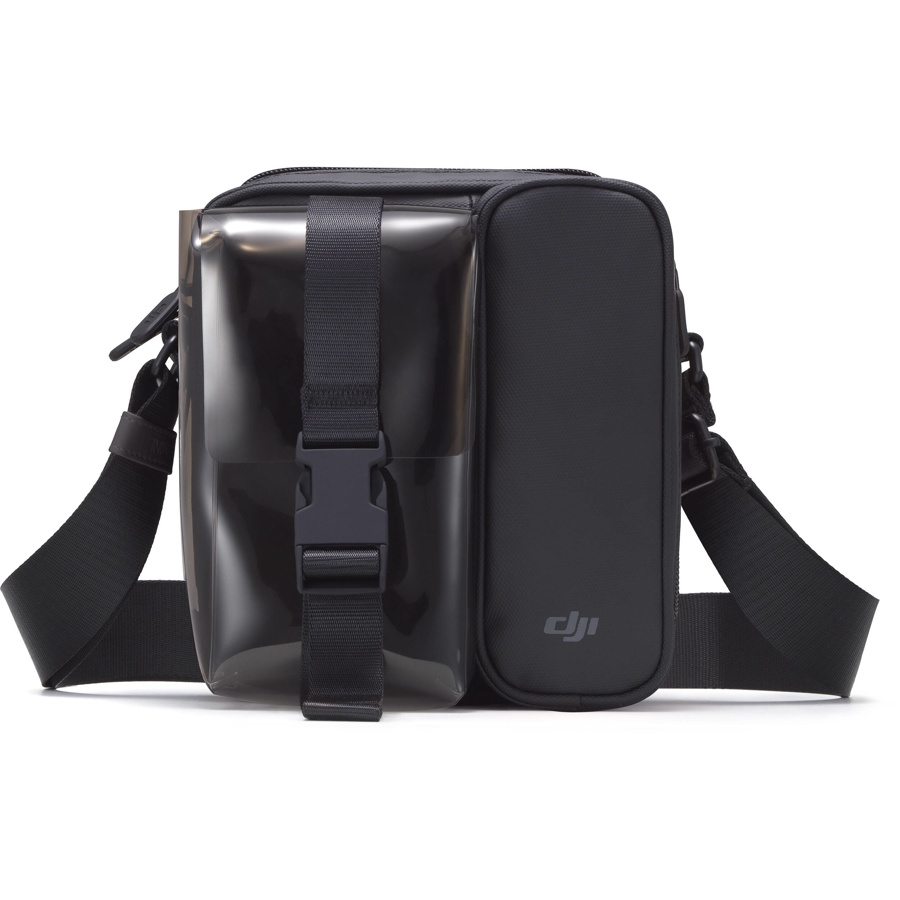
CP.MA.00000294.01  DJI  Juguetes Panamá
DJI Mini Bag - Bolsa de transporte para estación de carga/dron - poliéster, PVC - negro - para Mavic Mini, Mini 2- Panamá - Descubre la excelencia en tecnología con DJI Mini Bag - Bolsa de transporte para estación de carga/dron - poliéster, PVC - negro - para Mavic Mini, Mini 2- Panamá. Este producto se destaca por sus características únicas. Con la garantía y calidad de la marca, garantizando excelencia y rendimiento superior.
Brand: DJI
Category: Cameras & Optics > Camera & Optic Accessories > Optic Accessories > Optics Bags & Cases > Drone Cases